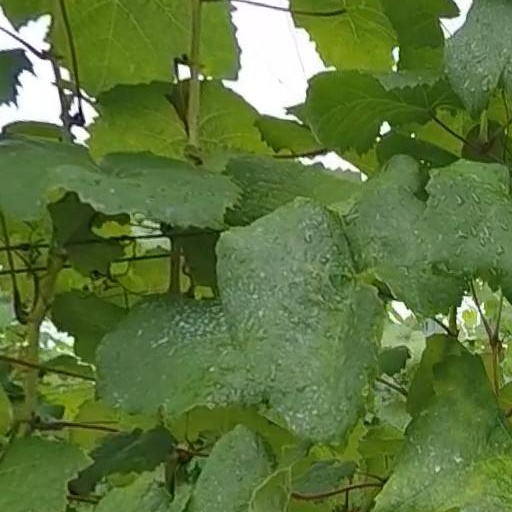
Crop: grape